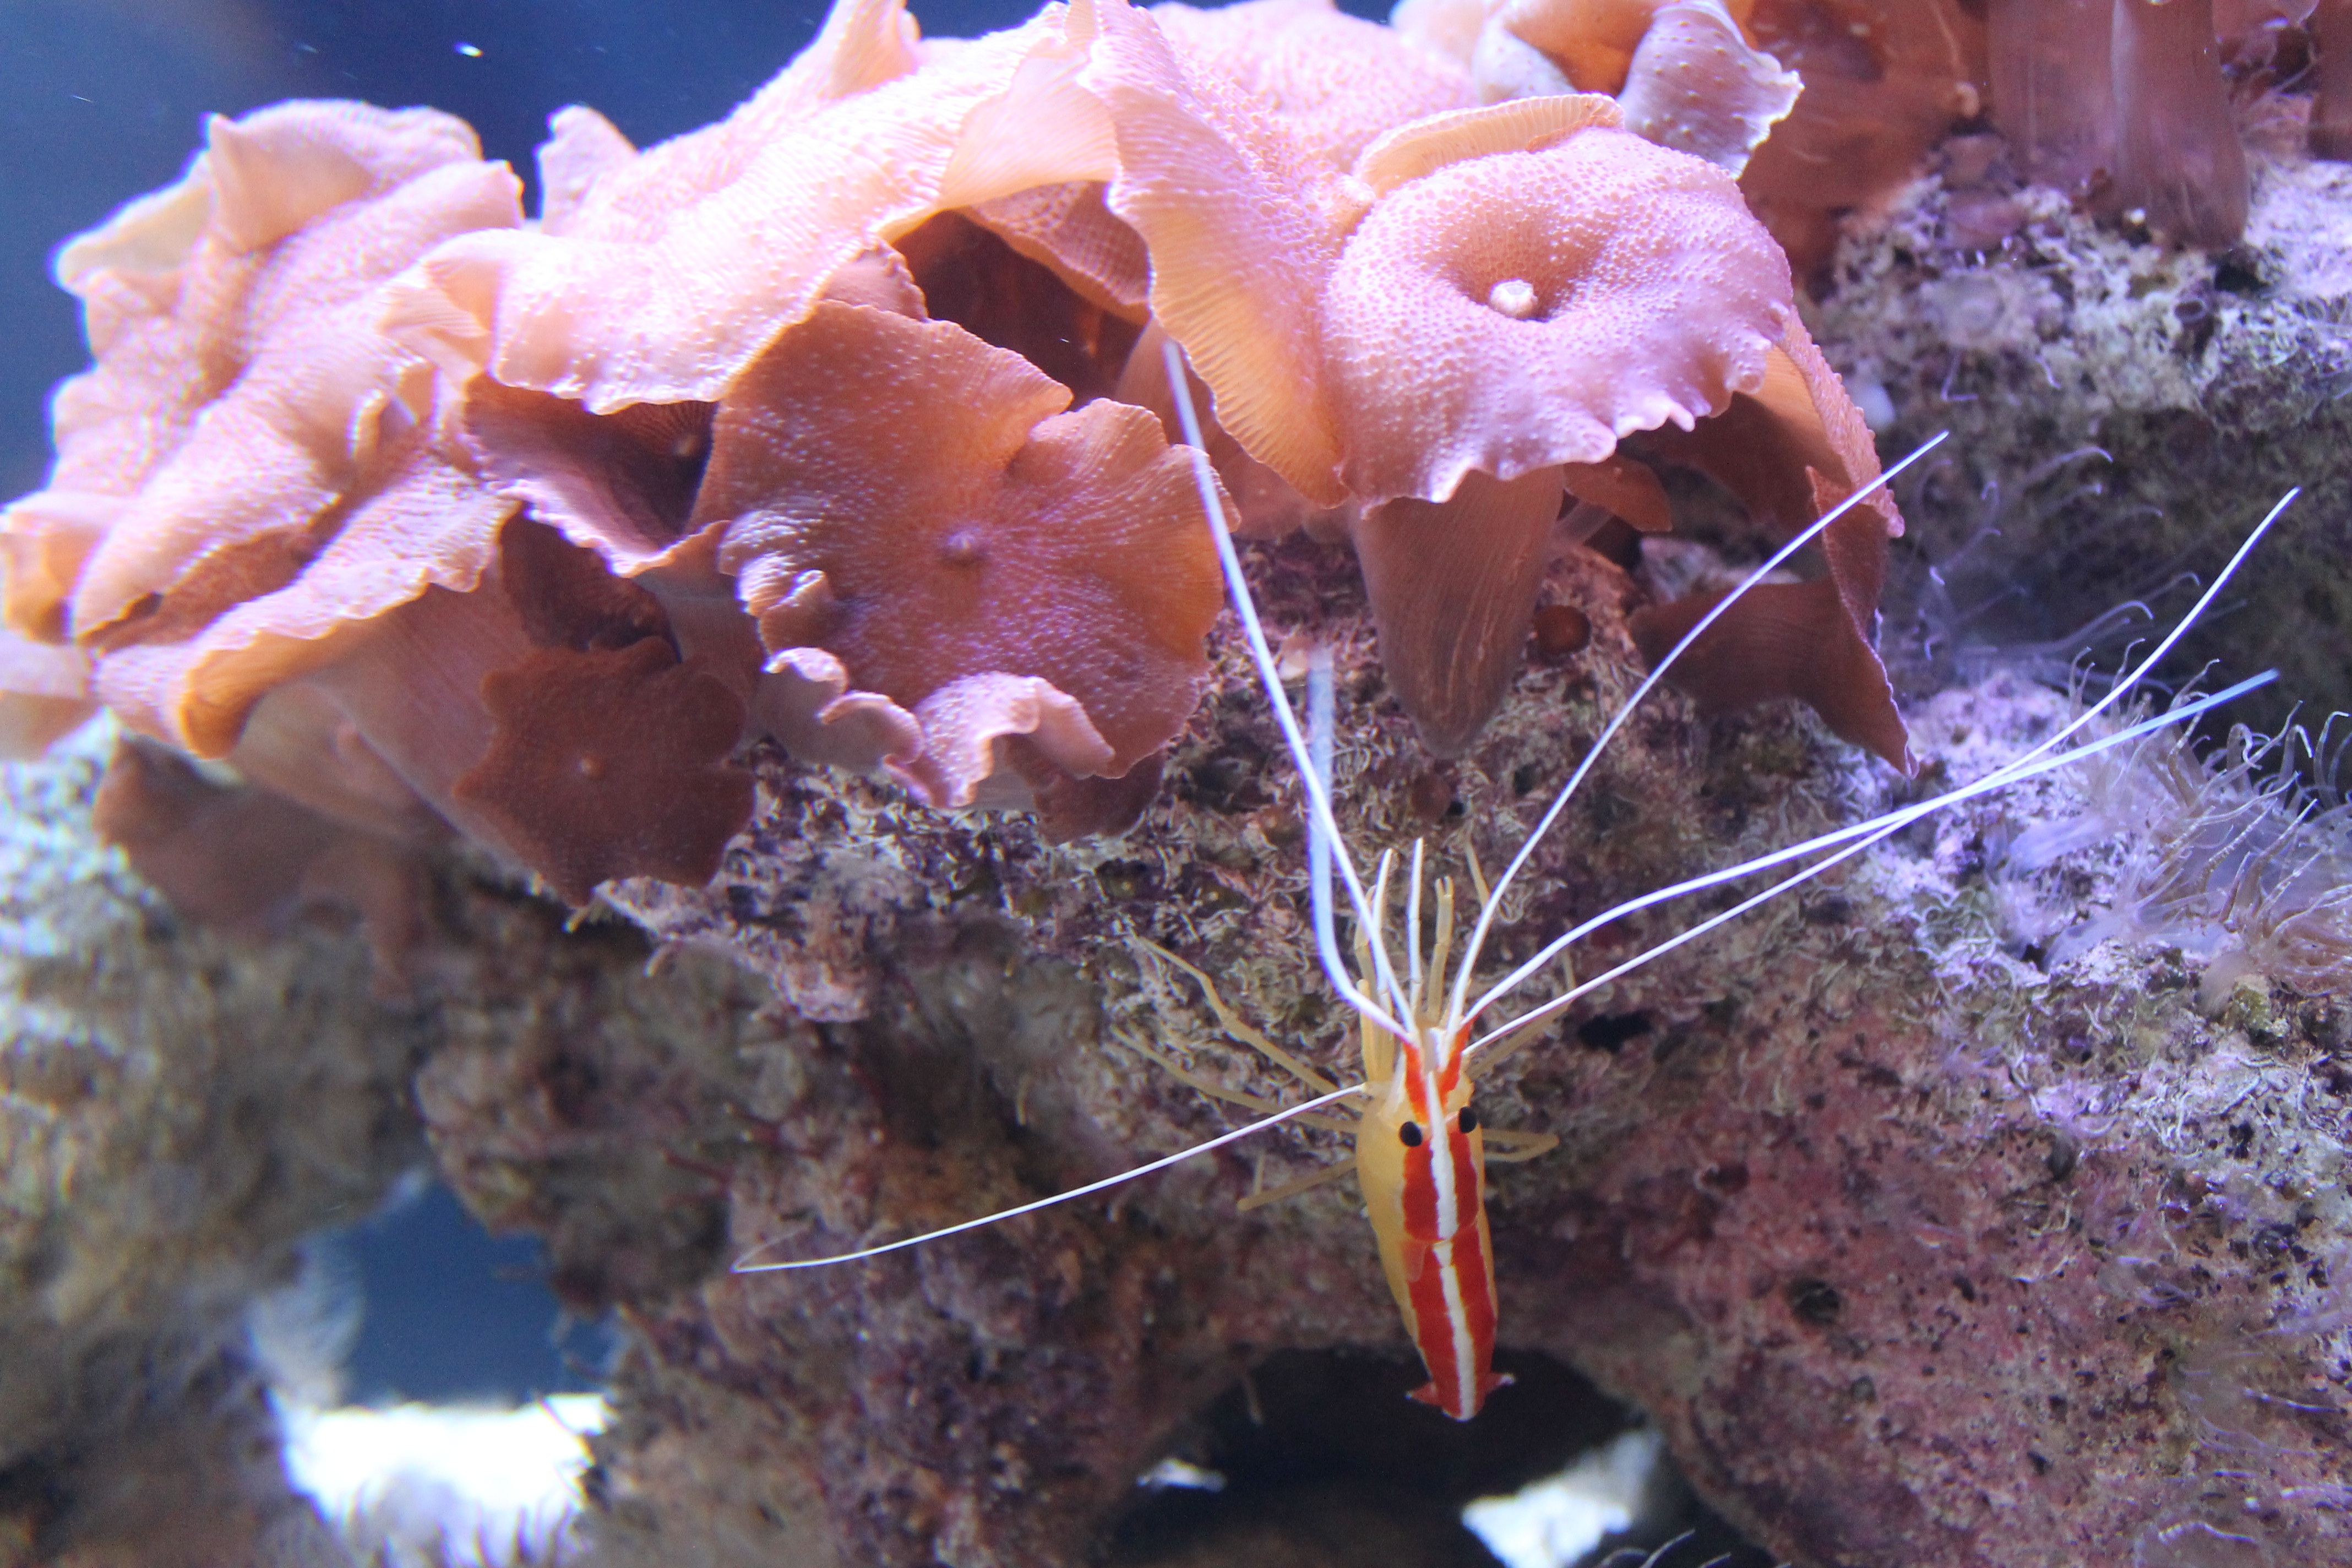
water, nature, flower, underwater, zoo, tropical, biology, aquatic, fauna, coral, invertebrate, reef, shrimp, aquarium, tank, macro photography, prawn, sea anemone, marine biology, marine invertebrates